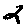
Label: 2